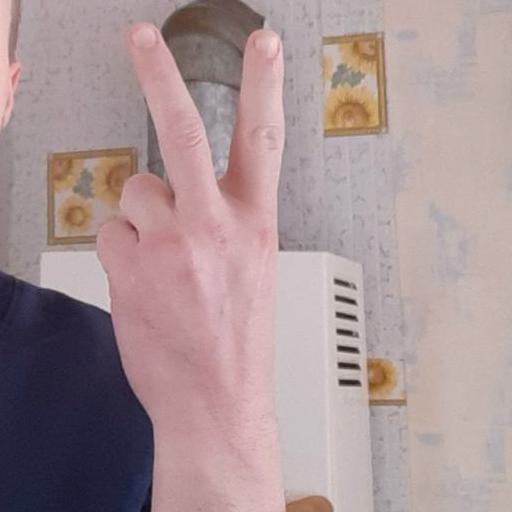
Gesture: peace_inverted